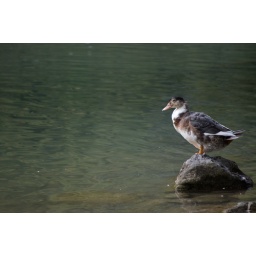
...trying to decide whether the reflection in the water is a real duck in a parallel universe.